Benno Straucher

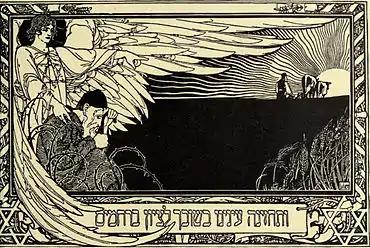
Engraving by the Austrian Jewish artist Ephraim Moses Lilien, released as propaganda for the 5th World Zionist Congress (1901). The caption reads: "May our eyes behold your return in mercy to Zion"

For all his electoral disputes with official Zionism, Straucher's ideas were largely compatible with those of his rivals: the shared focus was on fostering "identity, self-confidence and pride"; and, although Zionism campaigned for a Jewish return to the Land of Israel, very few Bukovinian Jews actually made the trip. According to Lichtblau and John, Straucher came to stand for "an unusual mixture of German Liberalism and Jewish Nationalism—a sort of half-hearted Zionism."